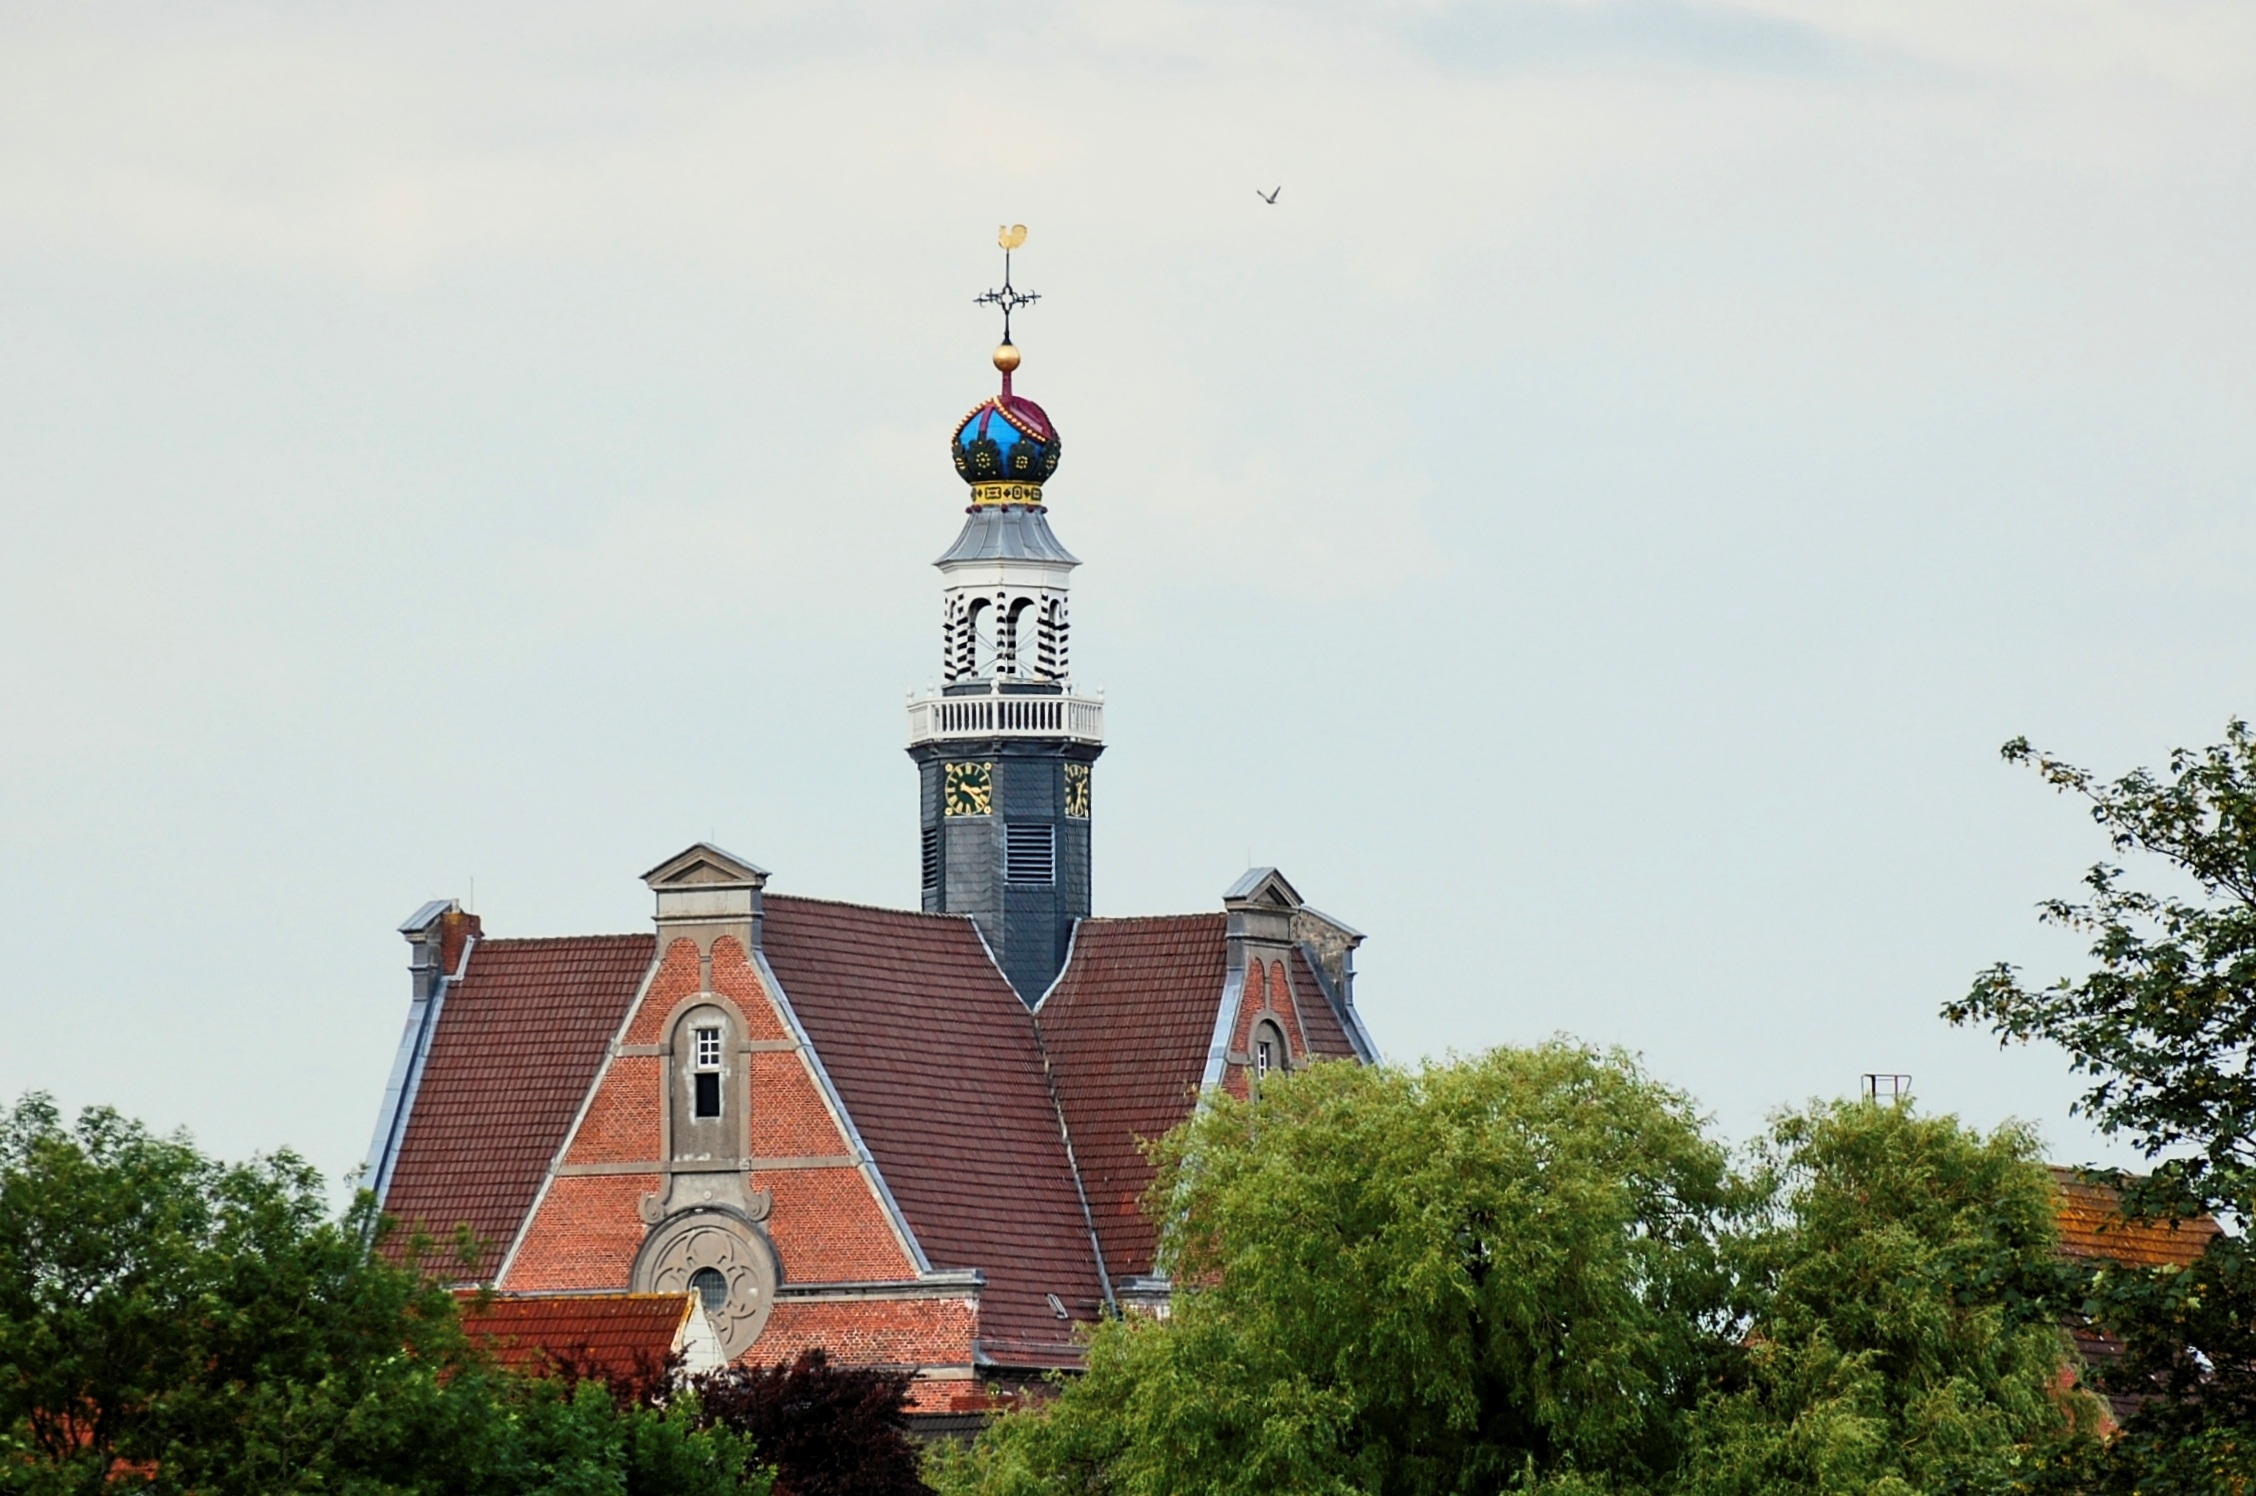
tower, landmark, place of worship, clock tower, bell tower, steeple, emden, protestant, reformed, new church